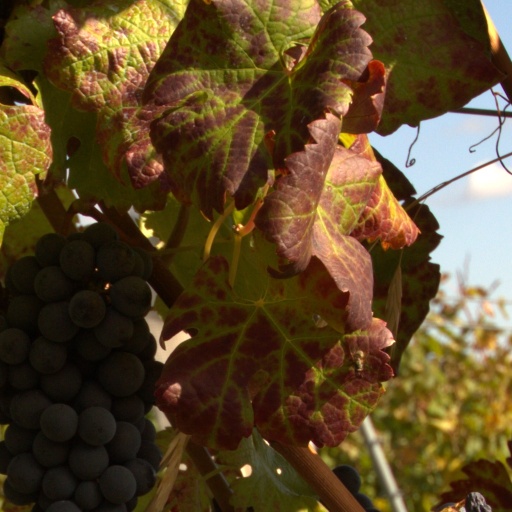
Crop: grape